Ann Brewster

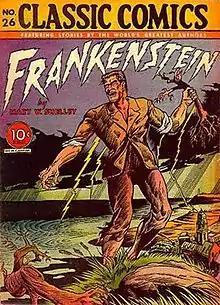
"Classic Comics No. 26: Frankenstein" cover art and illustrations by Ann Brewster and Robert Hayward Webb

Gilberton reprinted "Frankenstein" for "Classics Illustrated" nineteen times between 1945 and 1971. The cover was redesigned and repainted by artist Norman Saunders in 1957. The interior remained unchanged. The comic was originally printed under "Classic Comics", but the title changed to "Classics Illustrated" in March 1947. Comic book writer Donald F. Glut identified Brewster's and Webb's adaptation of Frankenstein's monster as having dark gray coloring and bare feet to differentiate from Boris Karloff's version of the monster. Glut also notes that Brewster and Webb dressed the characters in clothing more closely related to the Regency style of the early 19th century, as opposed to remaining true to the original novel's 18th century style. This "Classics Illustrated" edition was more risqué, featuring sex and violence that was usually required to be rewritten or redrawn by censorship laws of the time. Brewster and Webb remained true to the "Good Girl" style of artists in Jerry Iger's employment. The Smithsonian National Museum of American History has a copy of "Classic Comics No. 26: Frankenstein", though it is not currently on display.